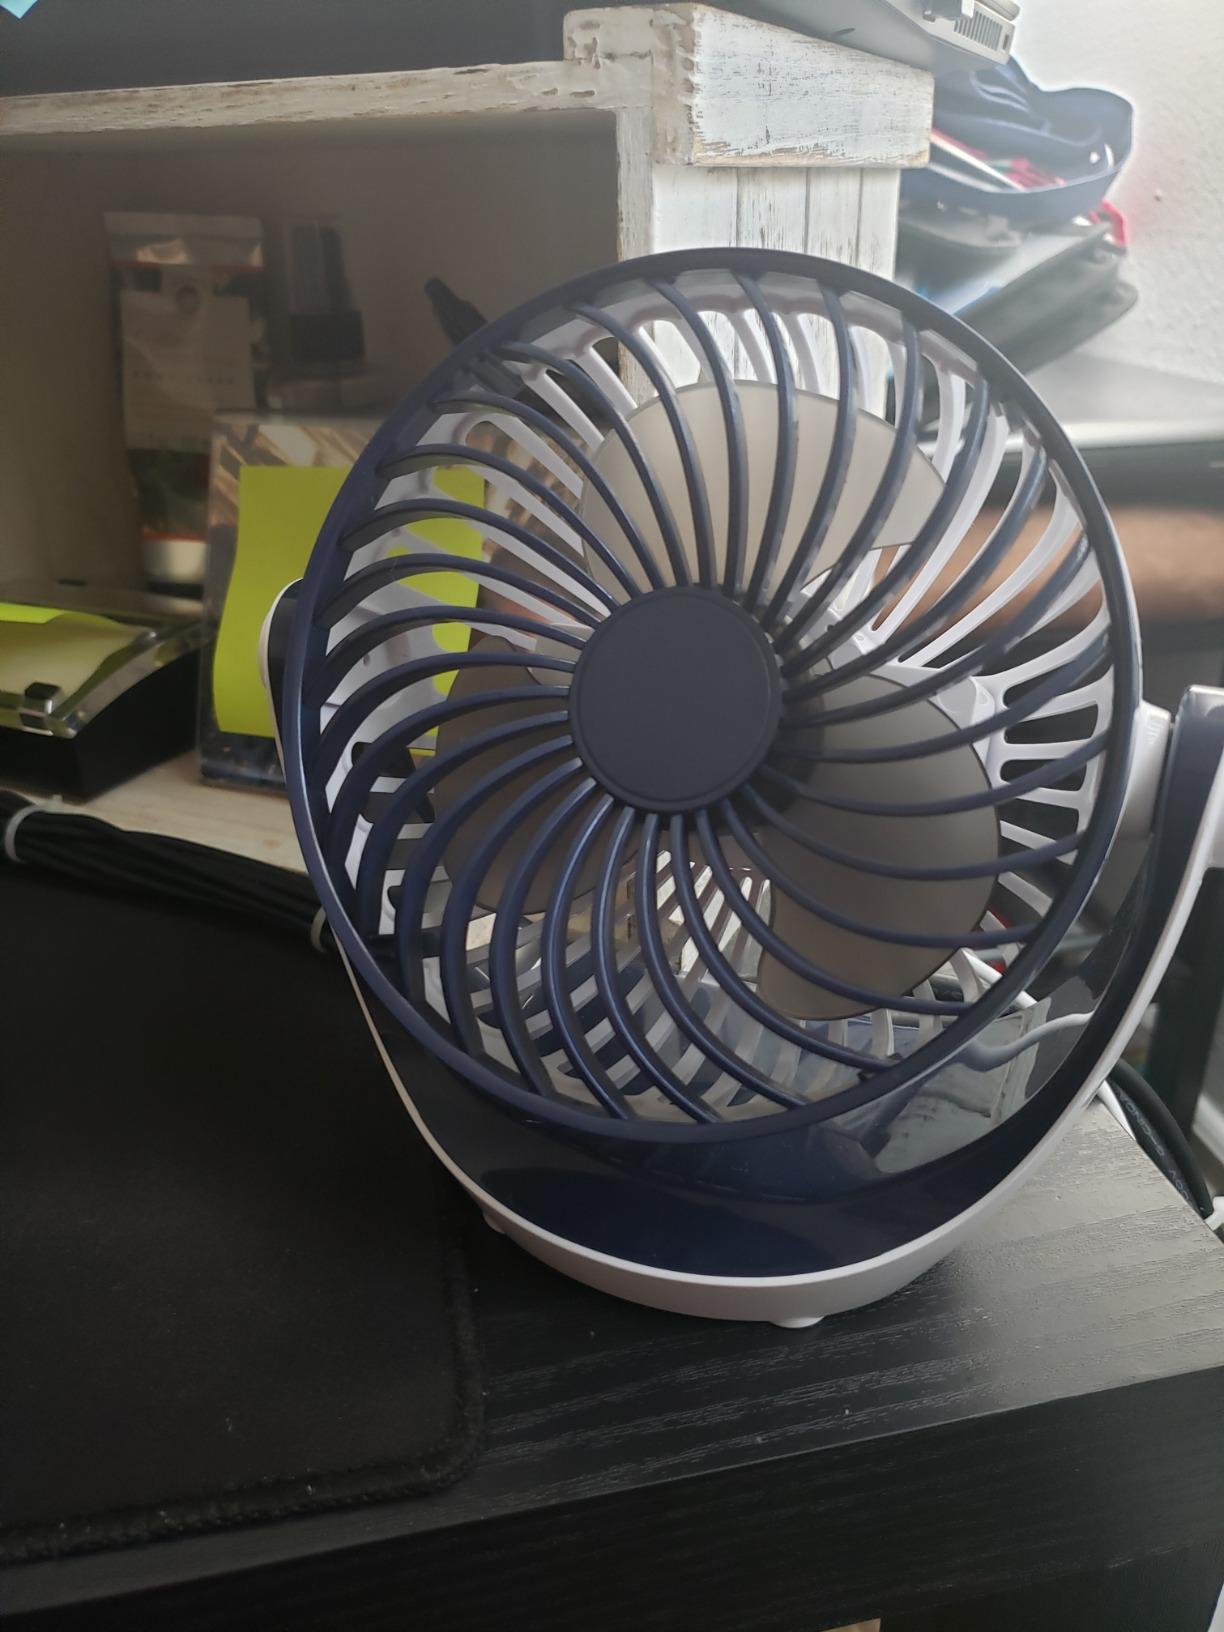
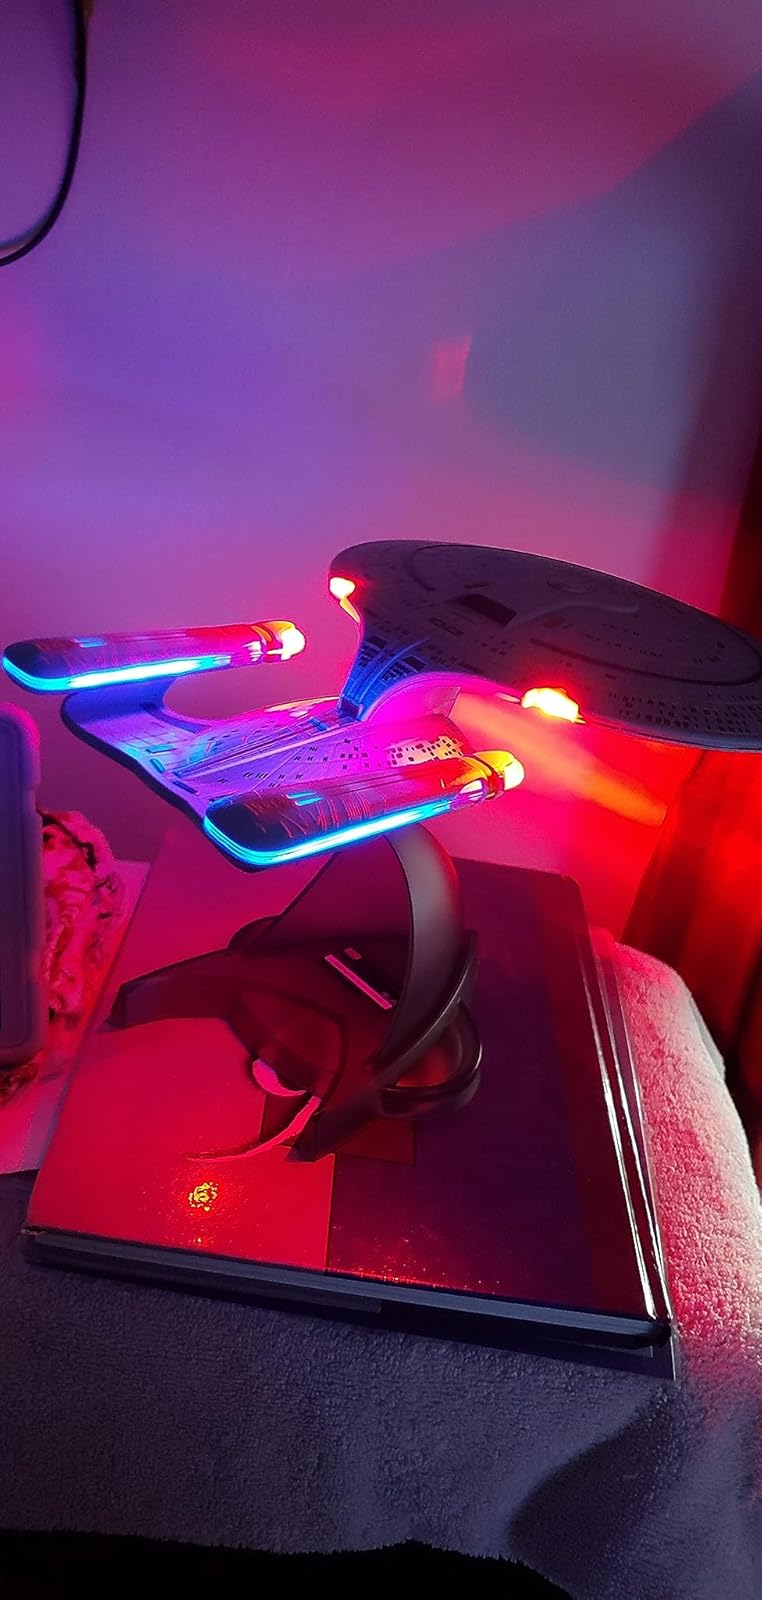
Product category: fan
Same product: no